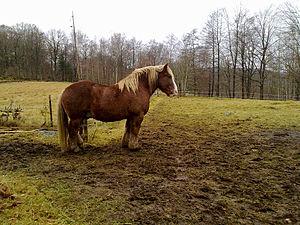
La liste de races chevalines, incluant les poneys, s'est enrichie sous l'influence de la sélection naturelle et de l'élevage sélectif de l'espèce equus ferus caballus, le cheval domestique, sous le contrôle humain. L'espèce du cheval s'est divisée en plusieurs centaines de races, réparties sur tous les continents. Le classement de ces races est établi par la Fédération équestre internationale, qui en distingue trois grands types : le cheval de selle destiné à être monté, le cheval de trait destiné à la traction animale, et le poney, arbitrairement défini comme un cheval mesurant moins d'1,48 m de haut, notion controversée. D'autres distinctions peuvent être opérées, notamment entre les races de travail, de couleur, de sport, et d'allures.
L'ardennais suédois est une race de chevaux de trait. Le but de la création de cette race était d'obtenir un cheval plus robuste que les races suédoises d'origine. Au XIXᵉ siècle, la Suède a connu un grand essor de l'agriculture, et notamment importé des traits ardennais belges et français.